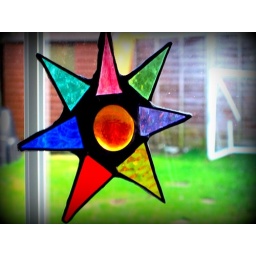
The view from the window over the sink in Myra and Vinood's kitchen